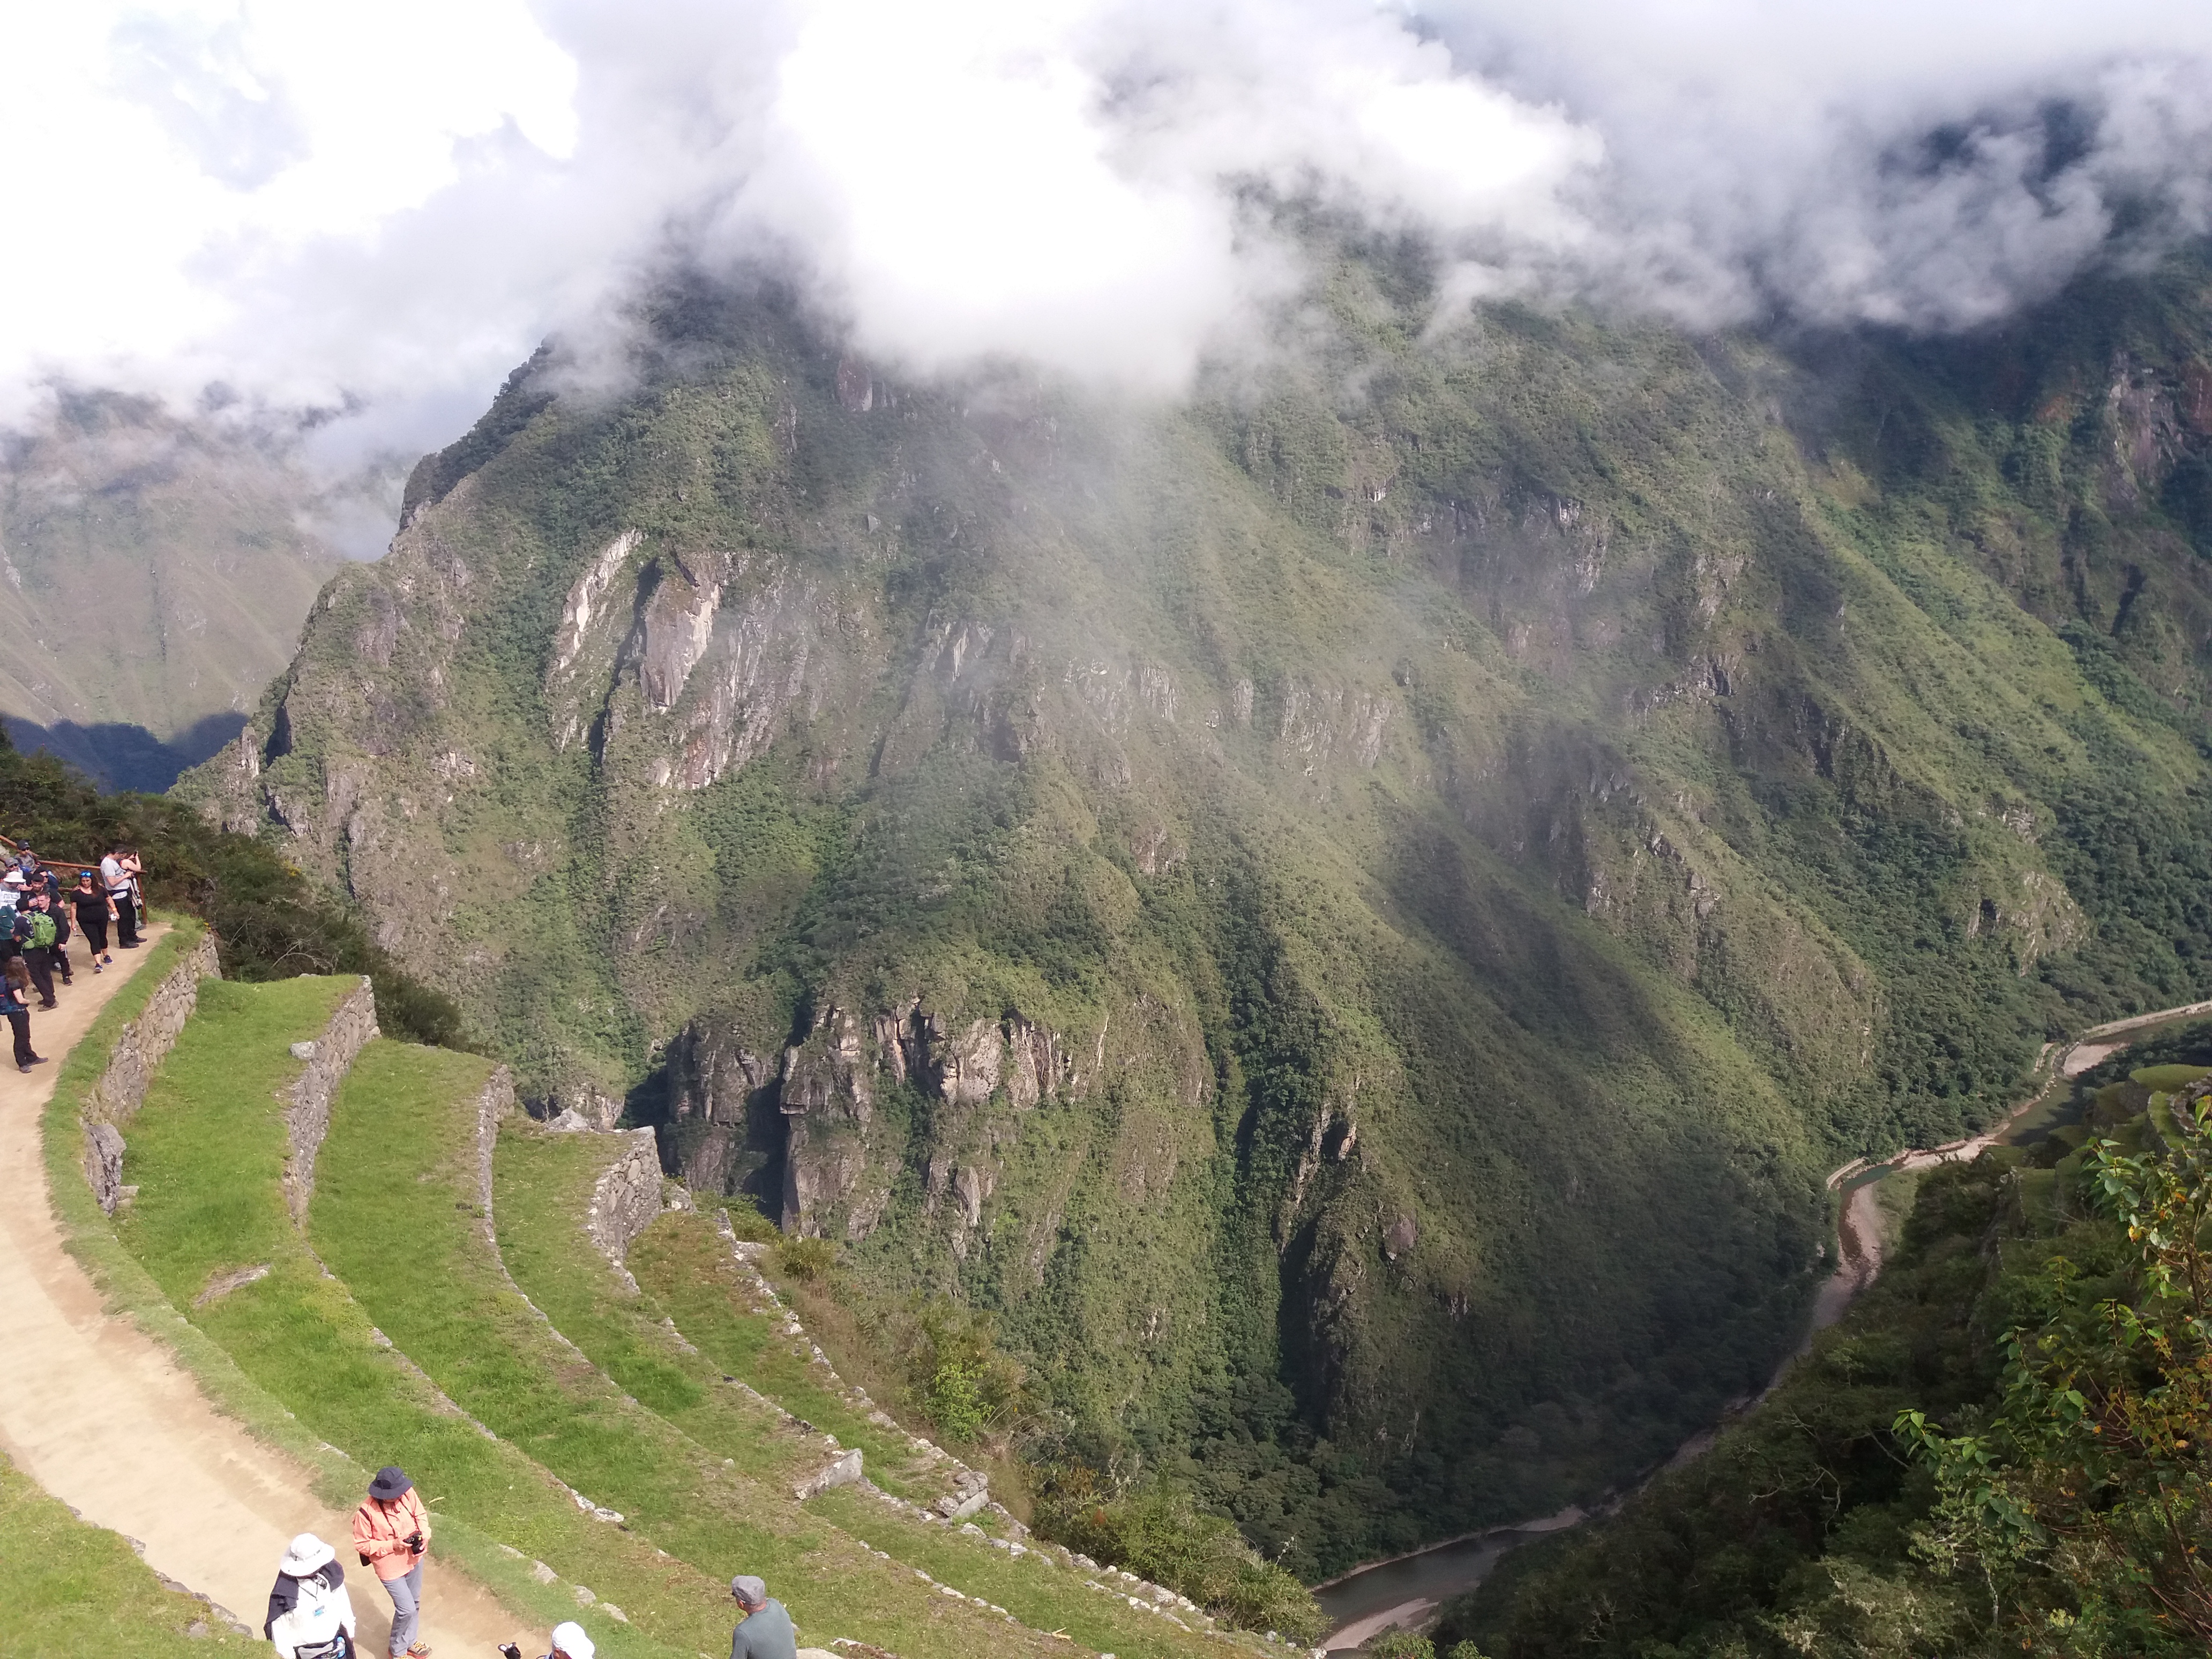
nature, mountainous landforms, highland, mountain, hill station, mountain range, landscape, hill, mountain pass, geological phenomenon, valley, terrace, terrain, fell